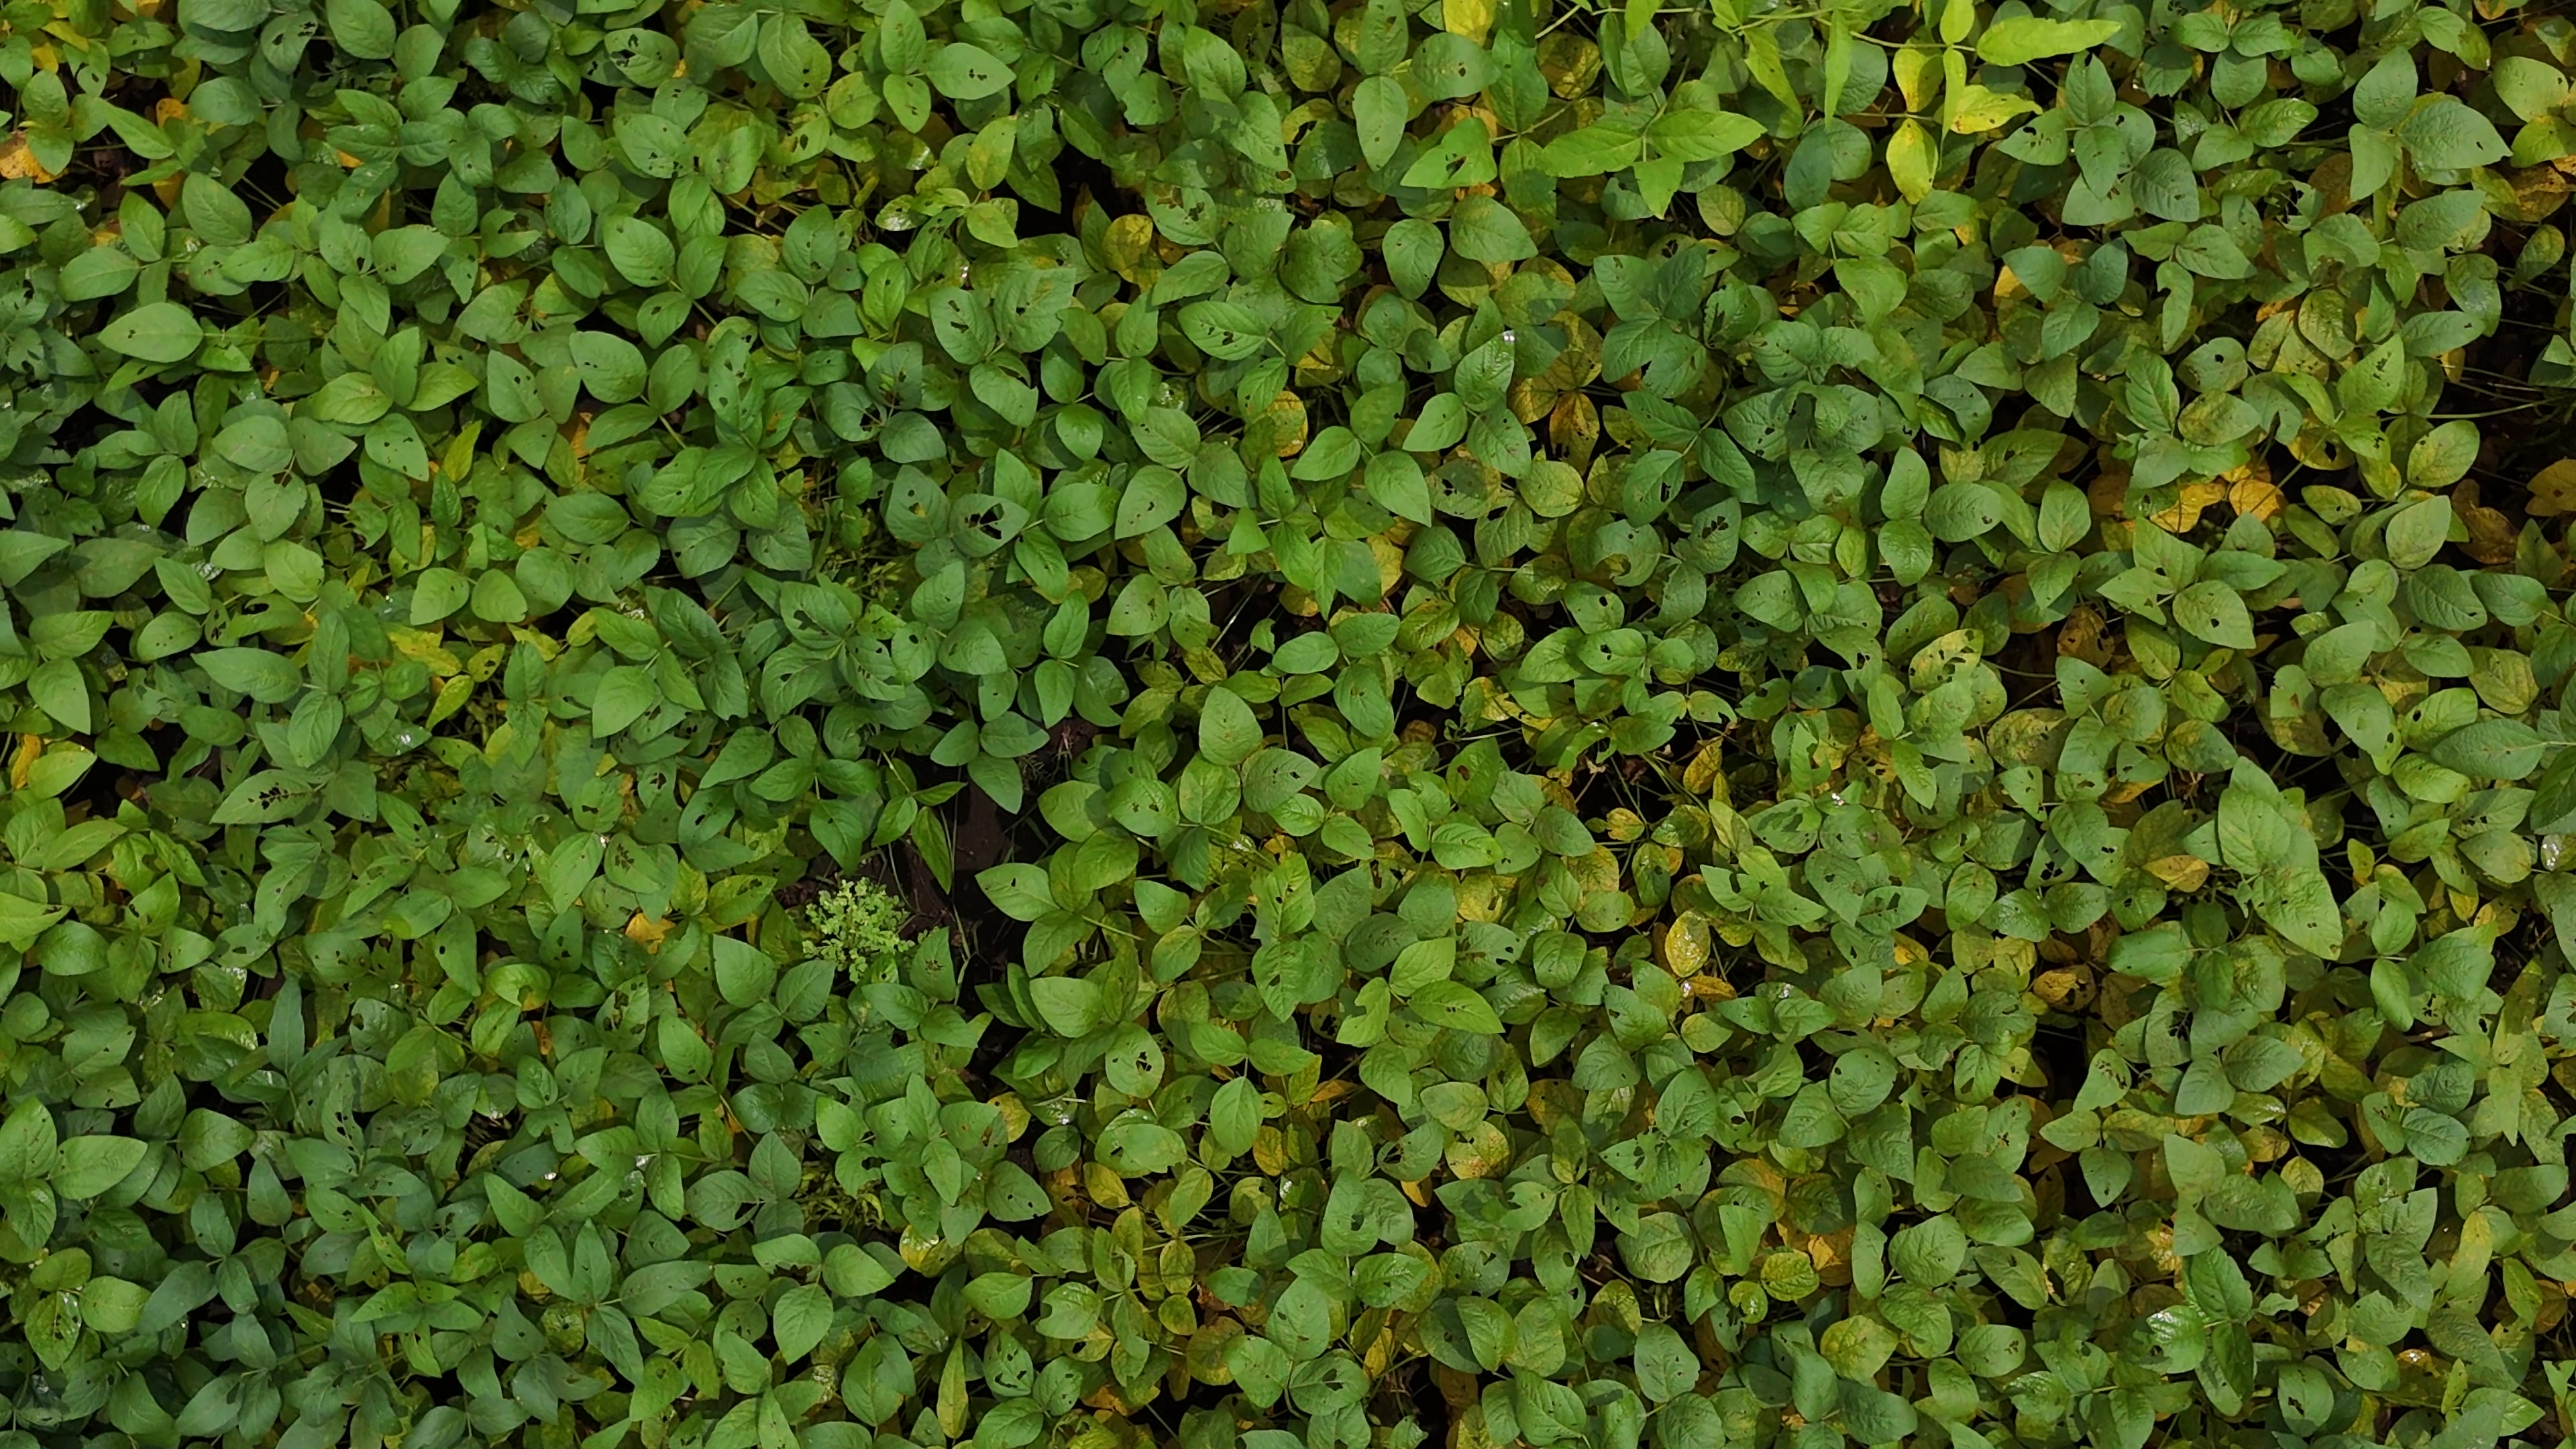
Label: Mosaic